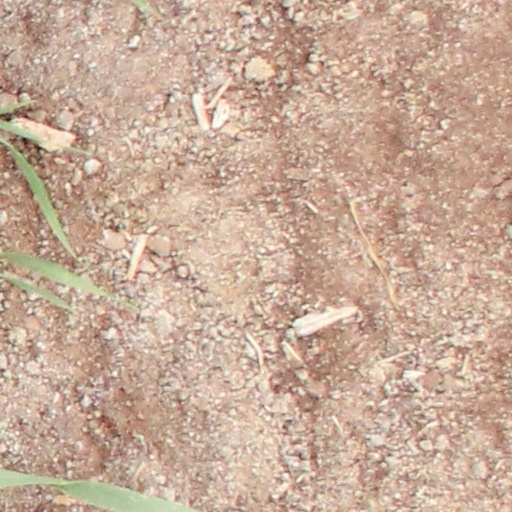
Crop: wheat